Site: brandenburg
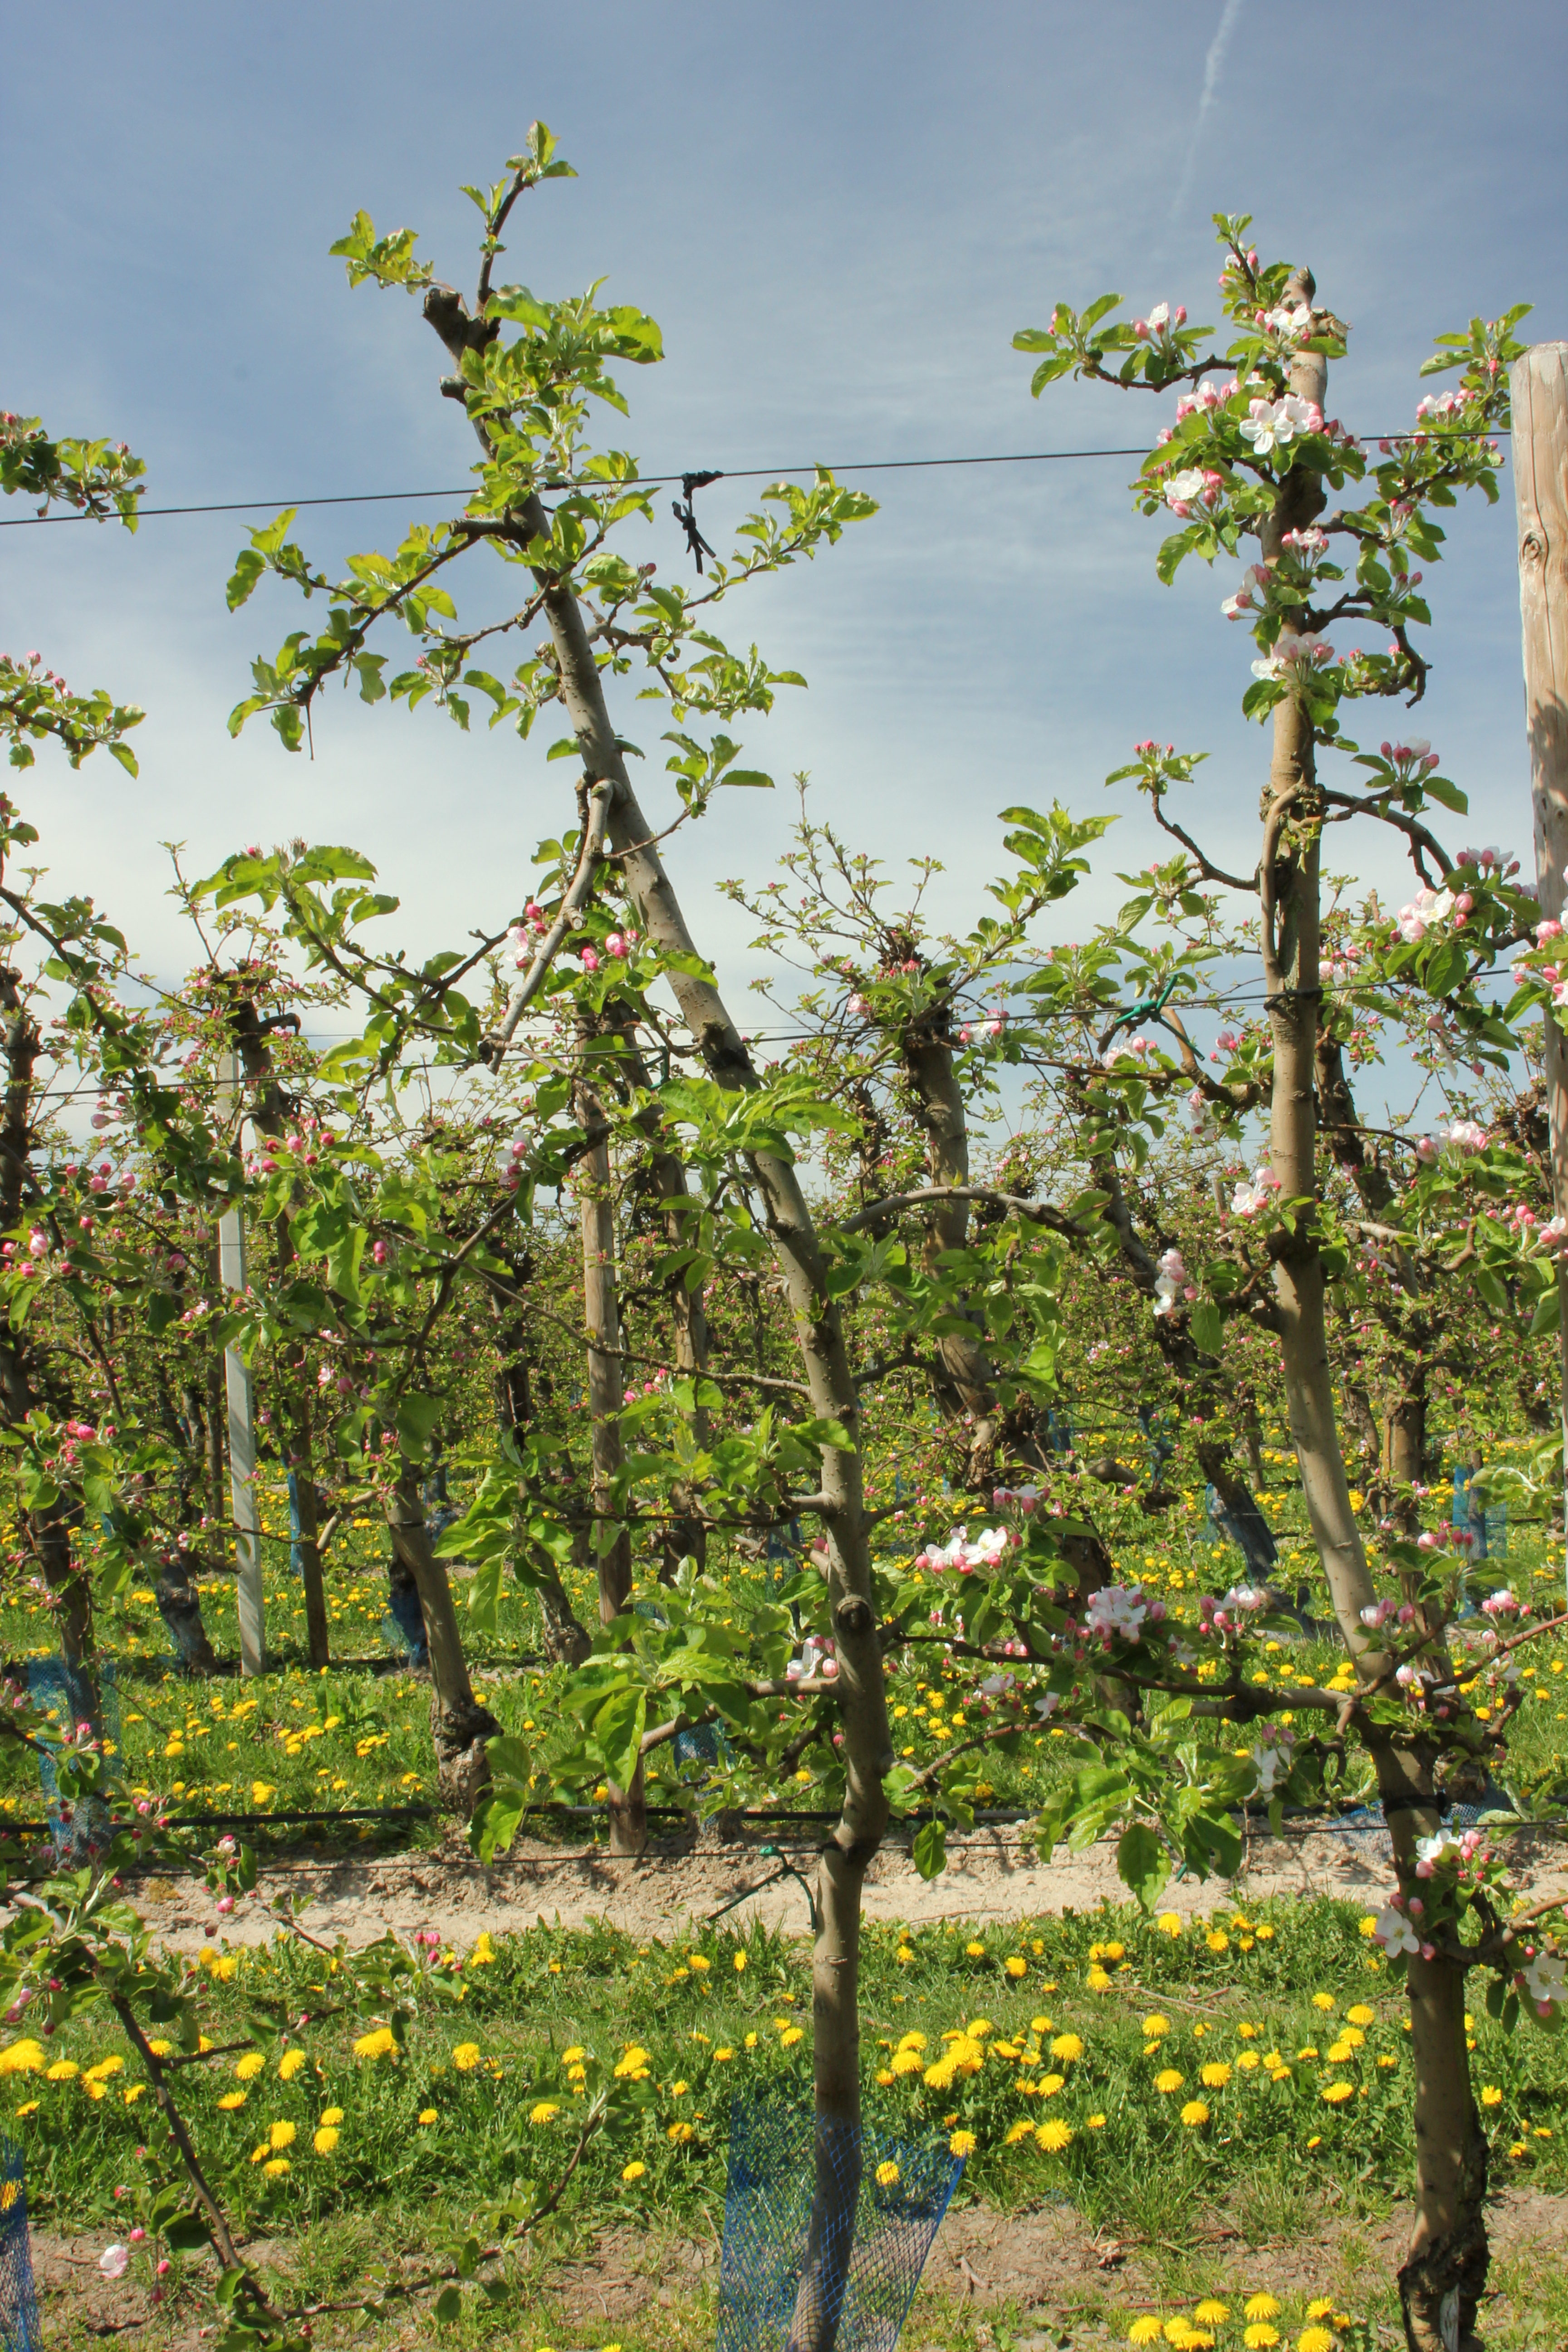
Growth stage (BBCH 57): Inflorescence emergence